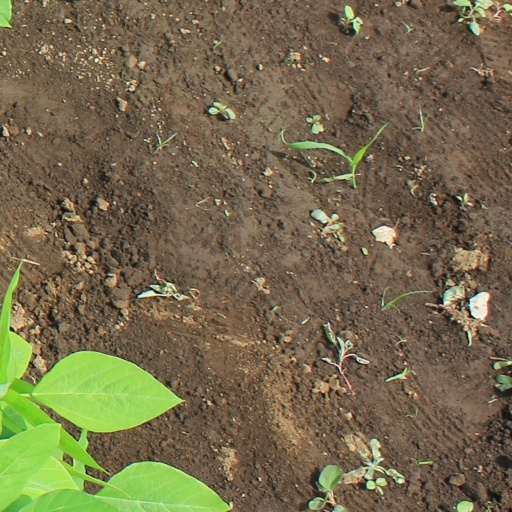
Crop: soybean